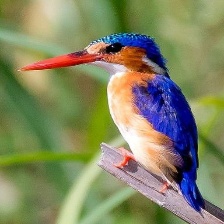
Species: PYGMY KINGFISHER
Scientific name: ISPIDINA PICTA